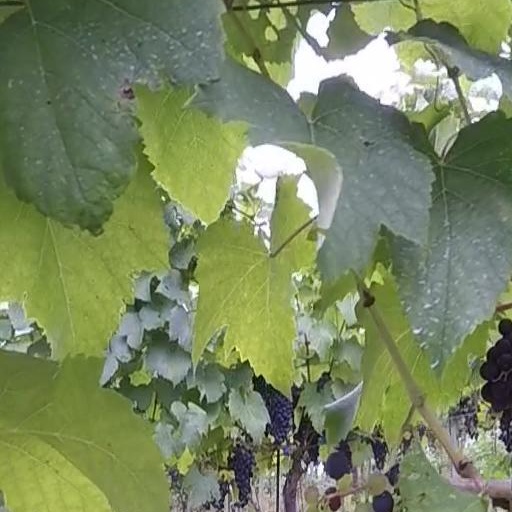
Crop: grape